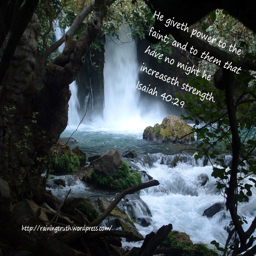
geographical feature category and spring in the north